Battle of Petra

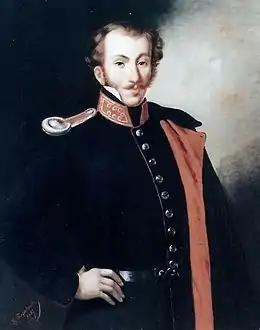

In order to follow his orders to march into Thrace, Osman Aga signed a truce the following day with the Greeks. According to the truce, the Ottomans would surrender all lands from Livadeia to the Spercheios River in exchange for safe passage out of Central Greece. This battle was significant as it was the first time the Greeks had fought victoriously as a regular army. It also marked the first time that Ottoman Empire and the Greeks had negotiated on the field of battle. The battle of Petra was the last battle of the Greek War of Independence. Demetrios Ypsilantis ended the war started by his brother, Alexandros Ypsilantis, when the latter had crossed the Pruth River eight and a half years earlier. As George Finlay stresses: